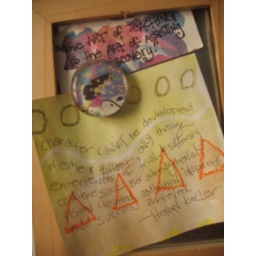
these keep me going. they are hanging in my bathroom next to my mirror and i reread them daily.